Thomas Leavitt (banker)

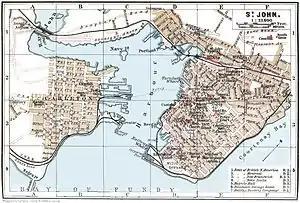
Map of Saint John, New Brunswick, 1894

Thomas Leavitt (1795–1850) was a Canadian businessman and banker who was the early president of the Bank of New Brunswick in his native Saint John, New Brunswick. Leavitt was also a diplomat, politician and powerful Canadian businessman with interests in the shipping industry.